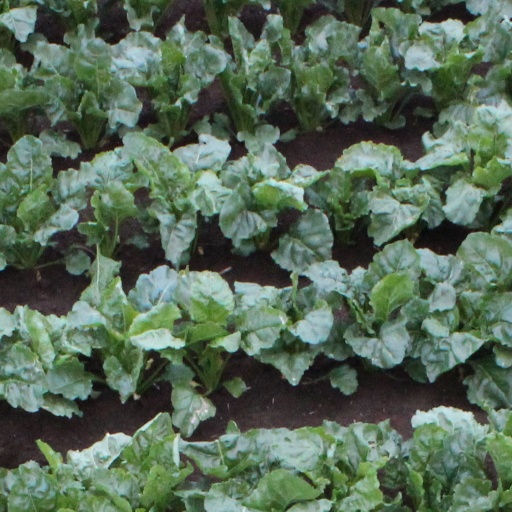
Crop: sugar beet